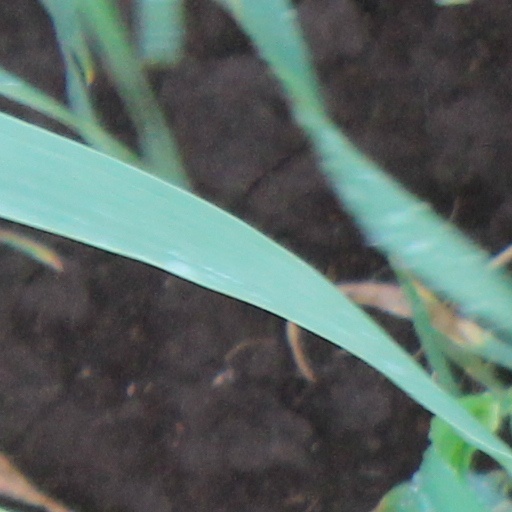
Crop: wheat